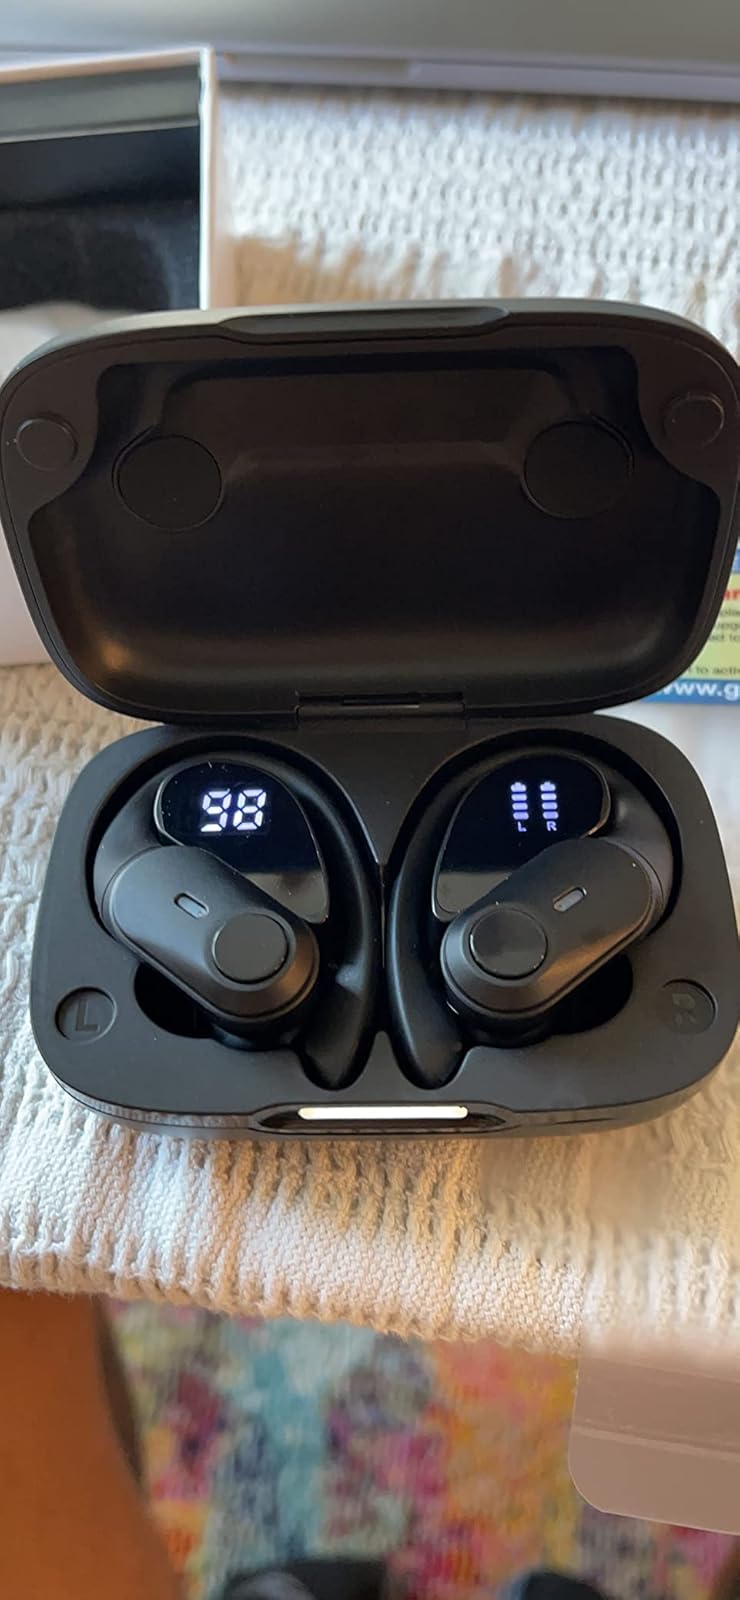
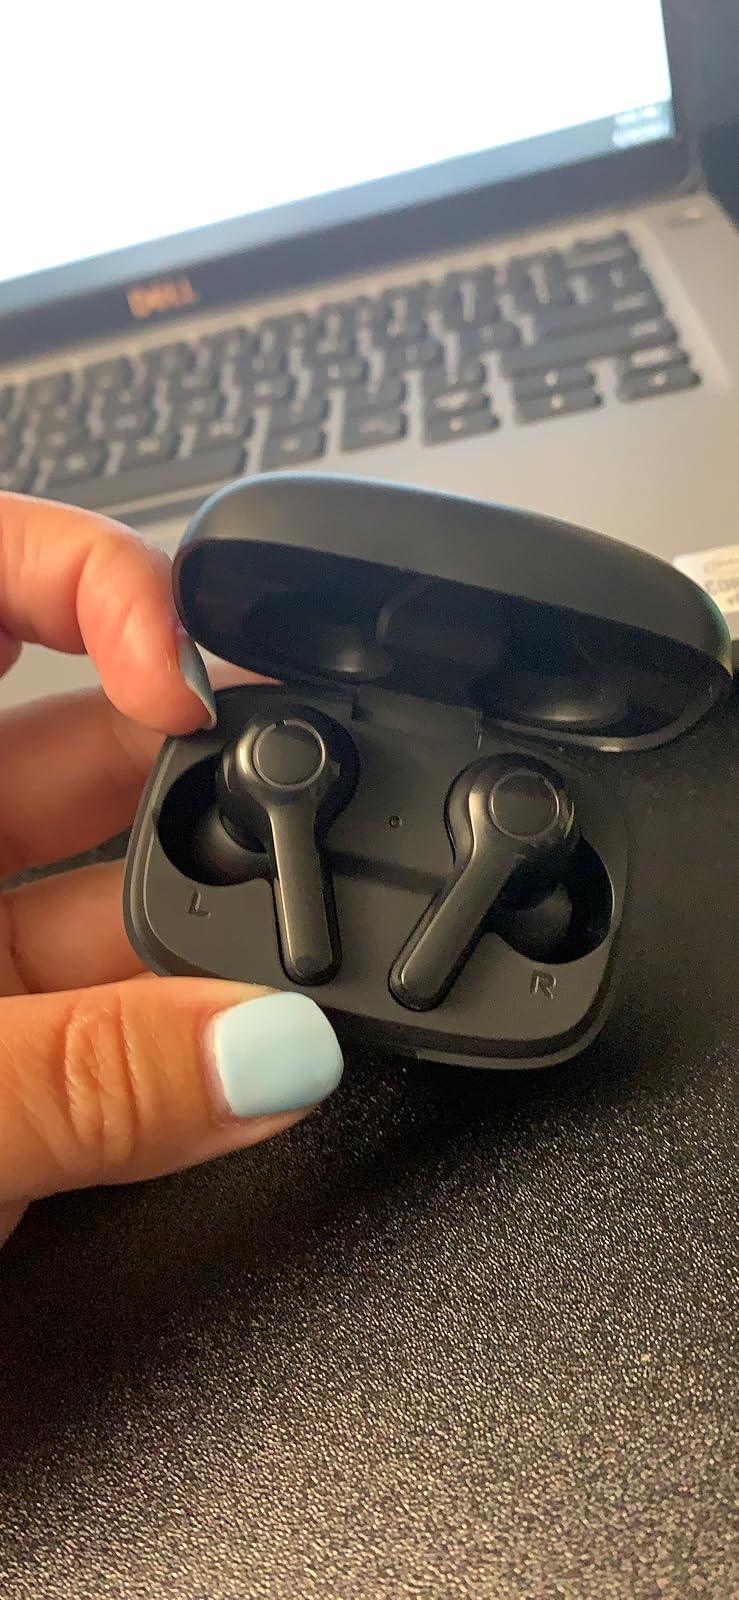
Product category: earbuds
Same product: no